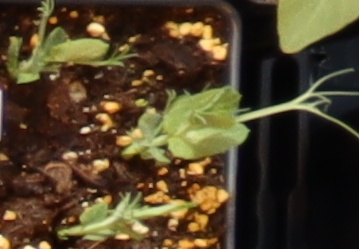
Label: Field Pea